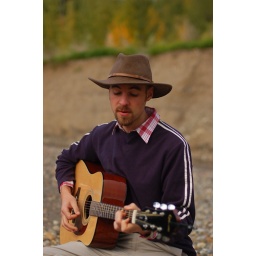
playing the guitar by the river